Pietro Yon

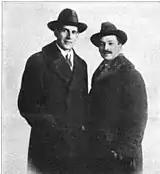
Pietro Yon with Charles M. Courboin

In the spring of 1907, Father John B. Young, pastor of St. Francis Xavier Church in Manhattan, was in Rome on Vatican business and additionally to seek out a replacement for his organist Gaston Dethier, who was leaving to pursue a concert career. Upon hearing Yon play, Father Young was sufficiently impressed to offer him a three-year contract. Thus Yon at age 21 came to the United States, where from 1907 until 1926 he was the organist of St. Francis Xavier Church. He joined his brother S. Constantino Yon, who had preceded him and held a similar position at St. Vincent Ferrer Church.